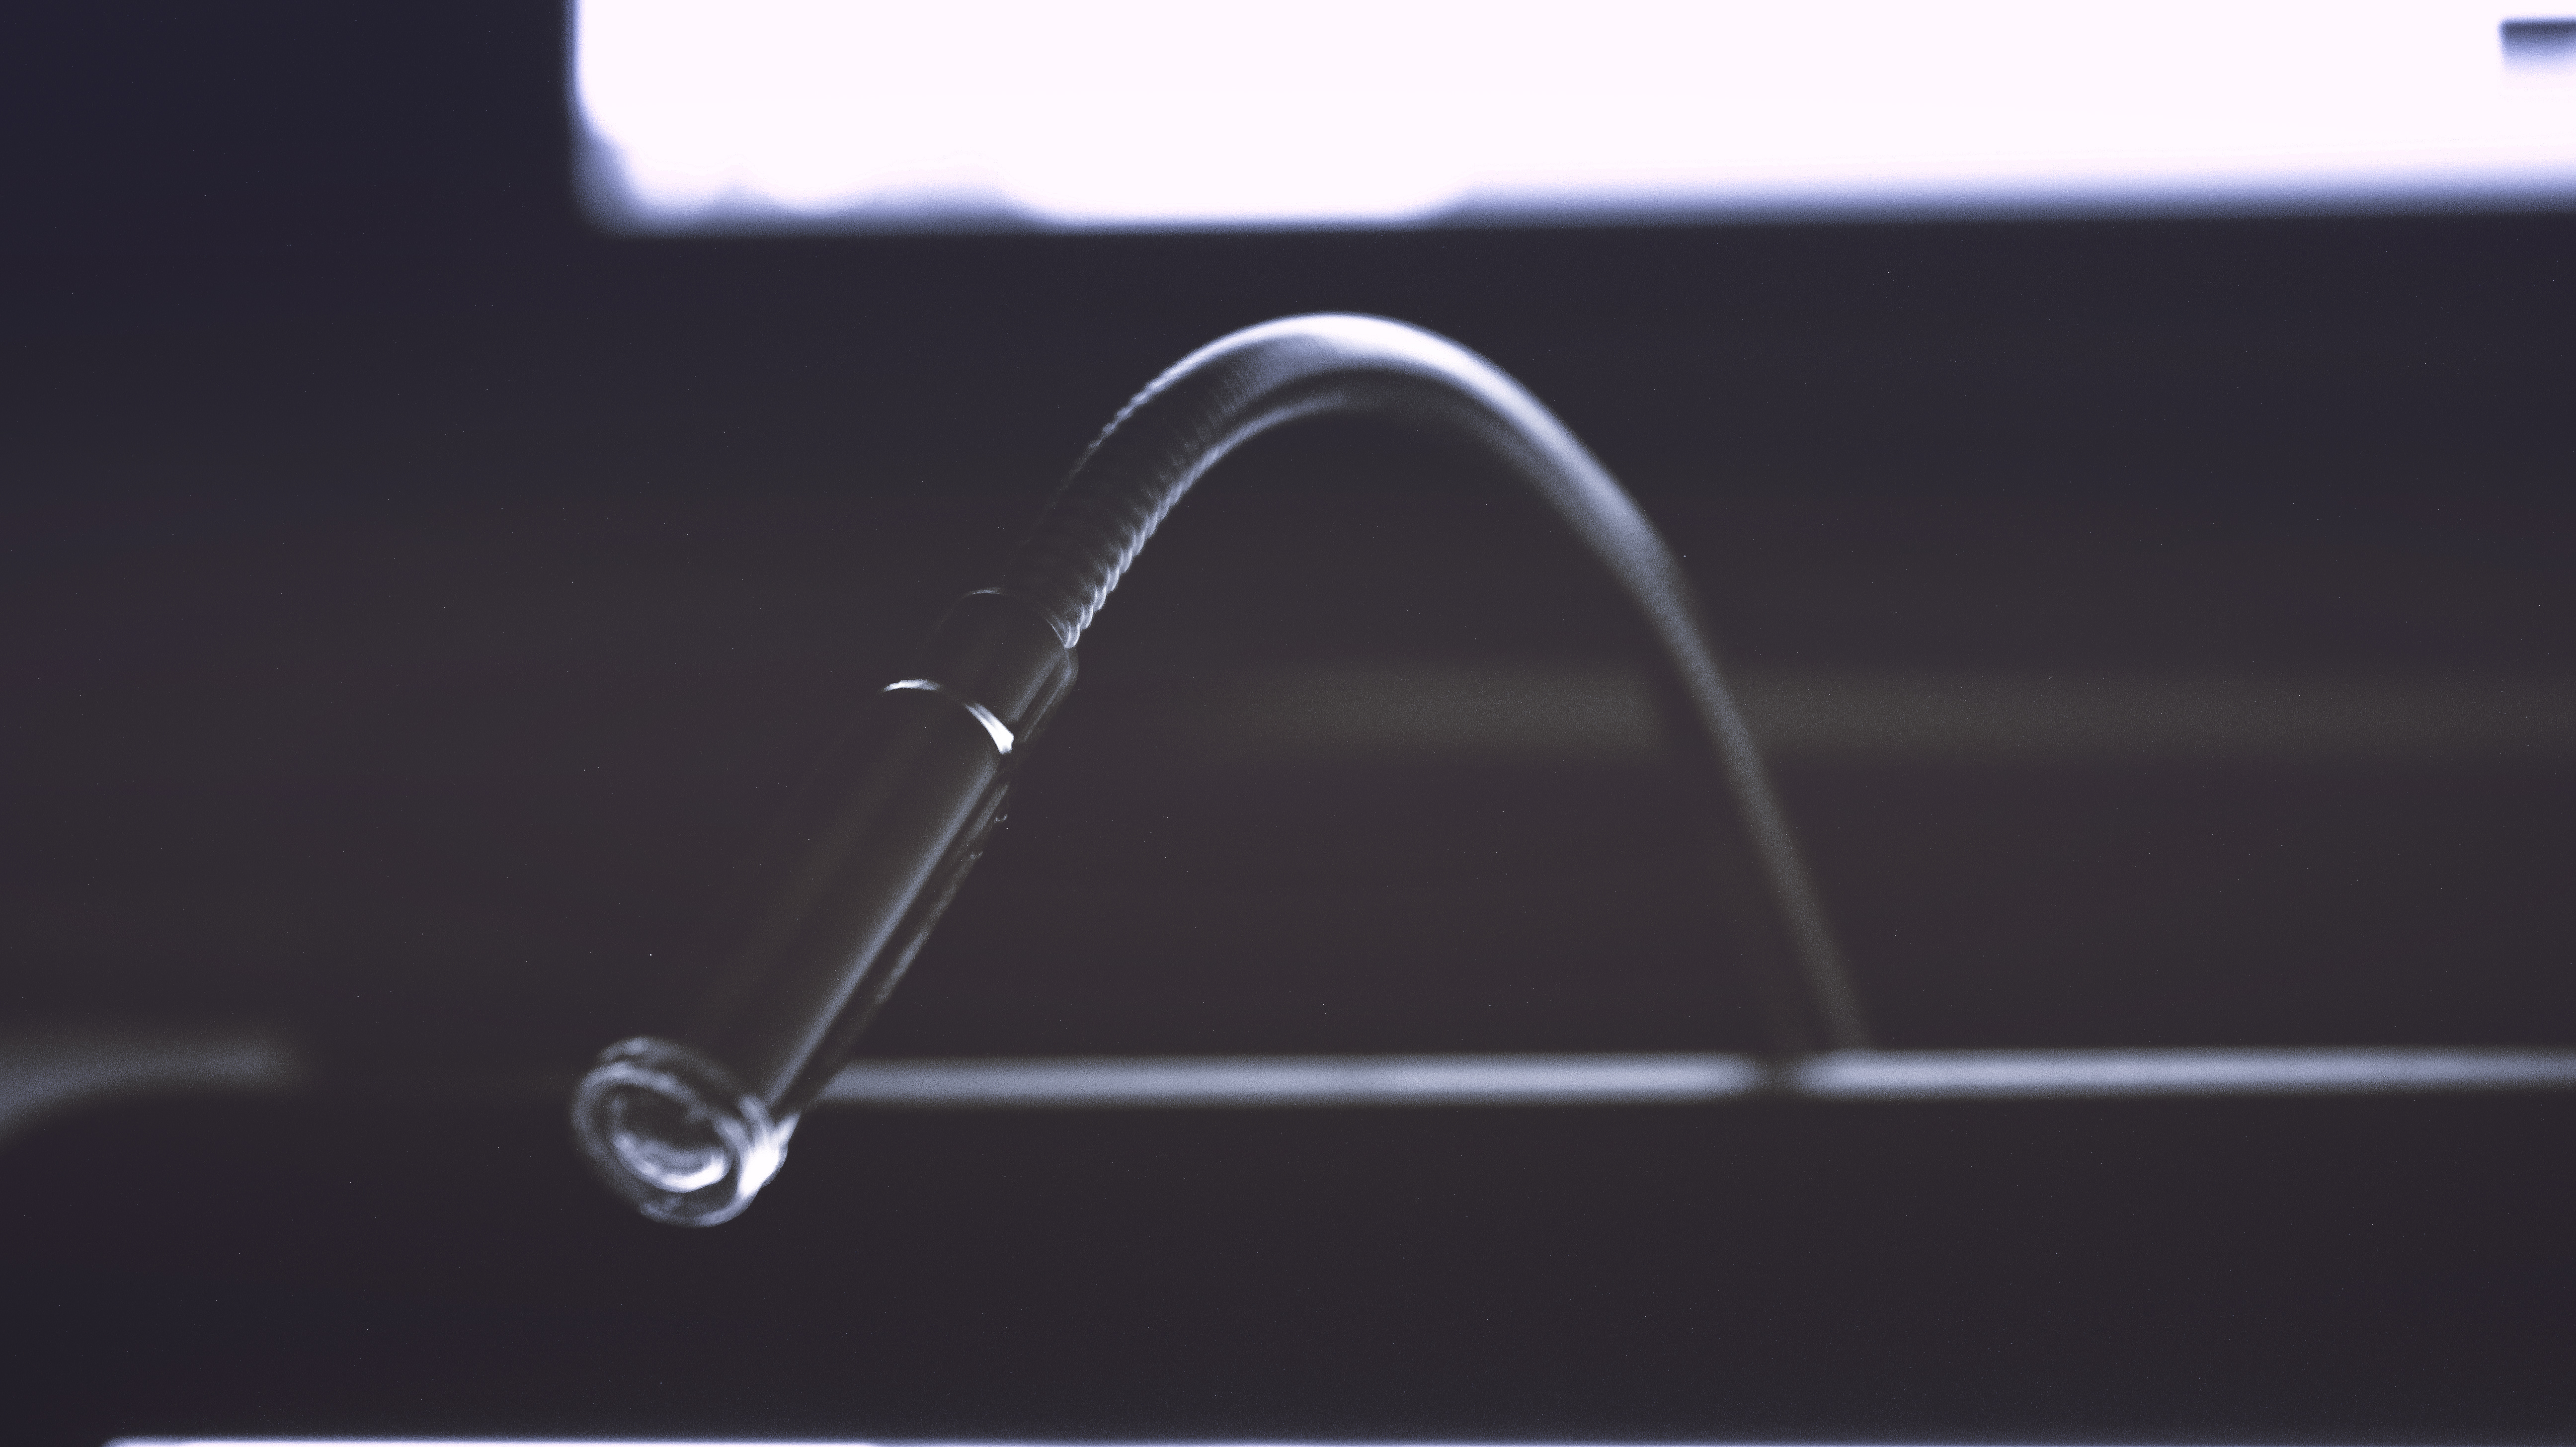
light, blur, white, glass, dark, steel, sink, black, lighting, close up, chrome, design, faucet, sunglasses, glasses, eyewear, hose, shape, shining, metallic, vision care